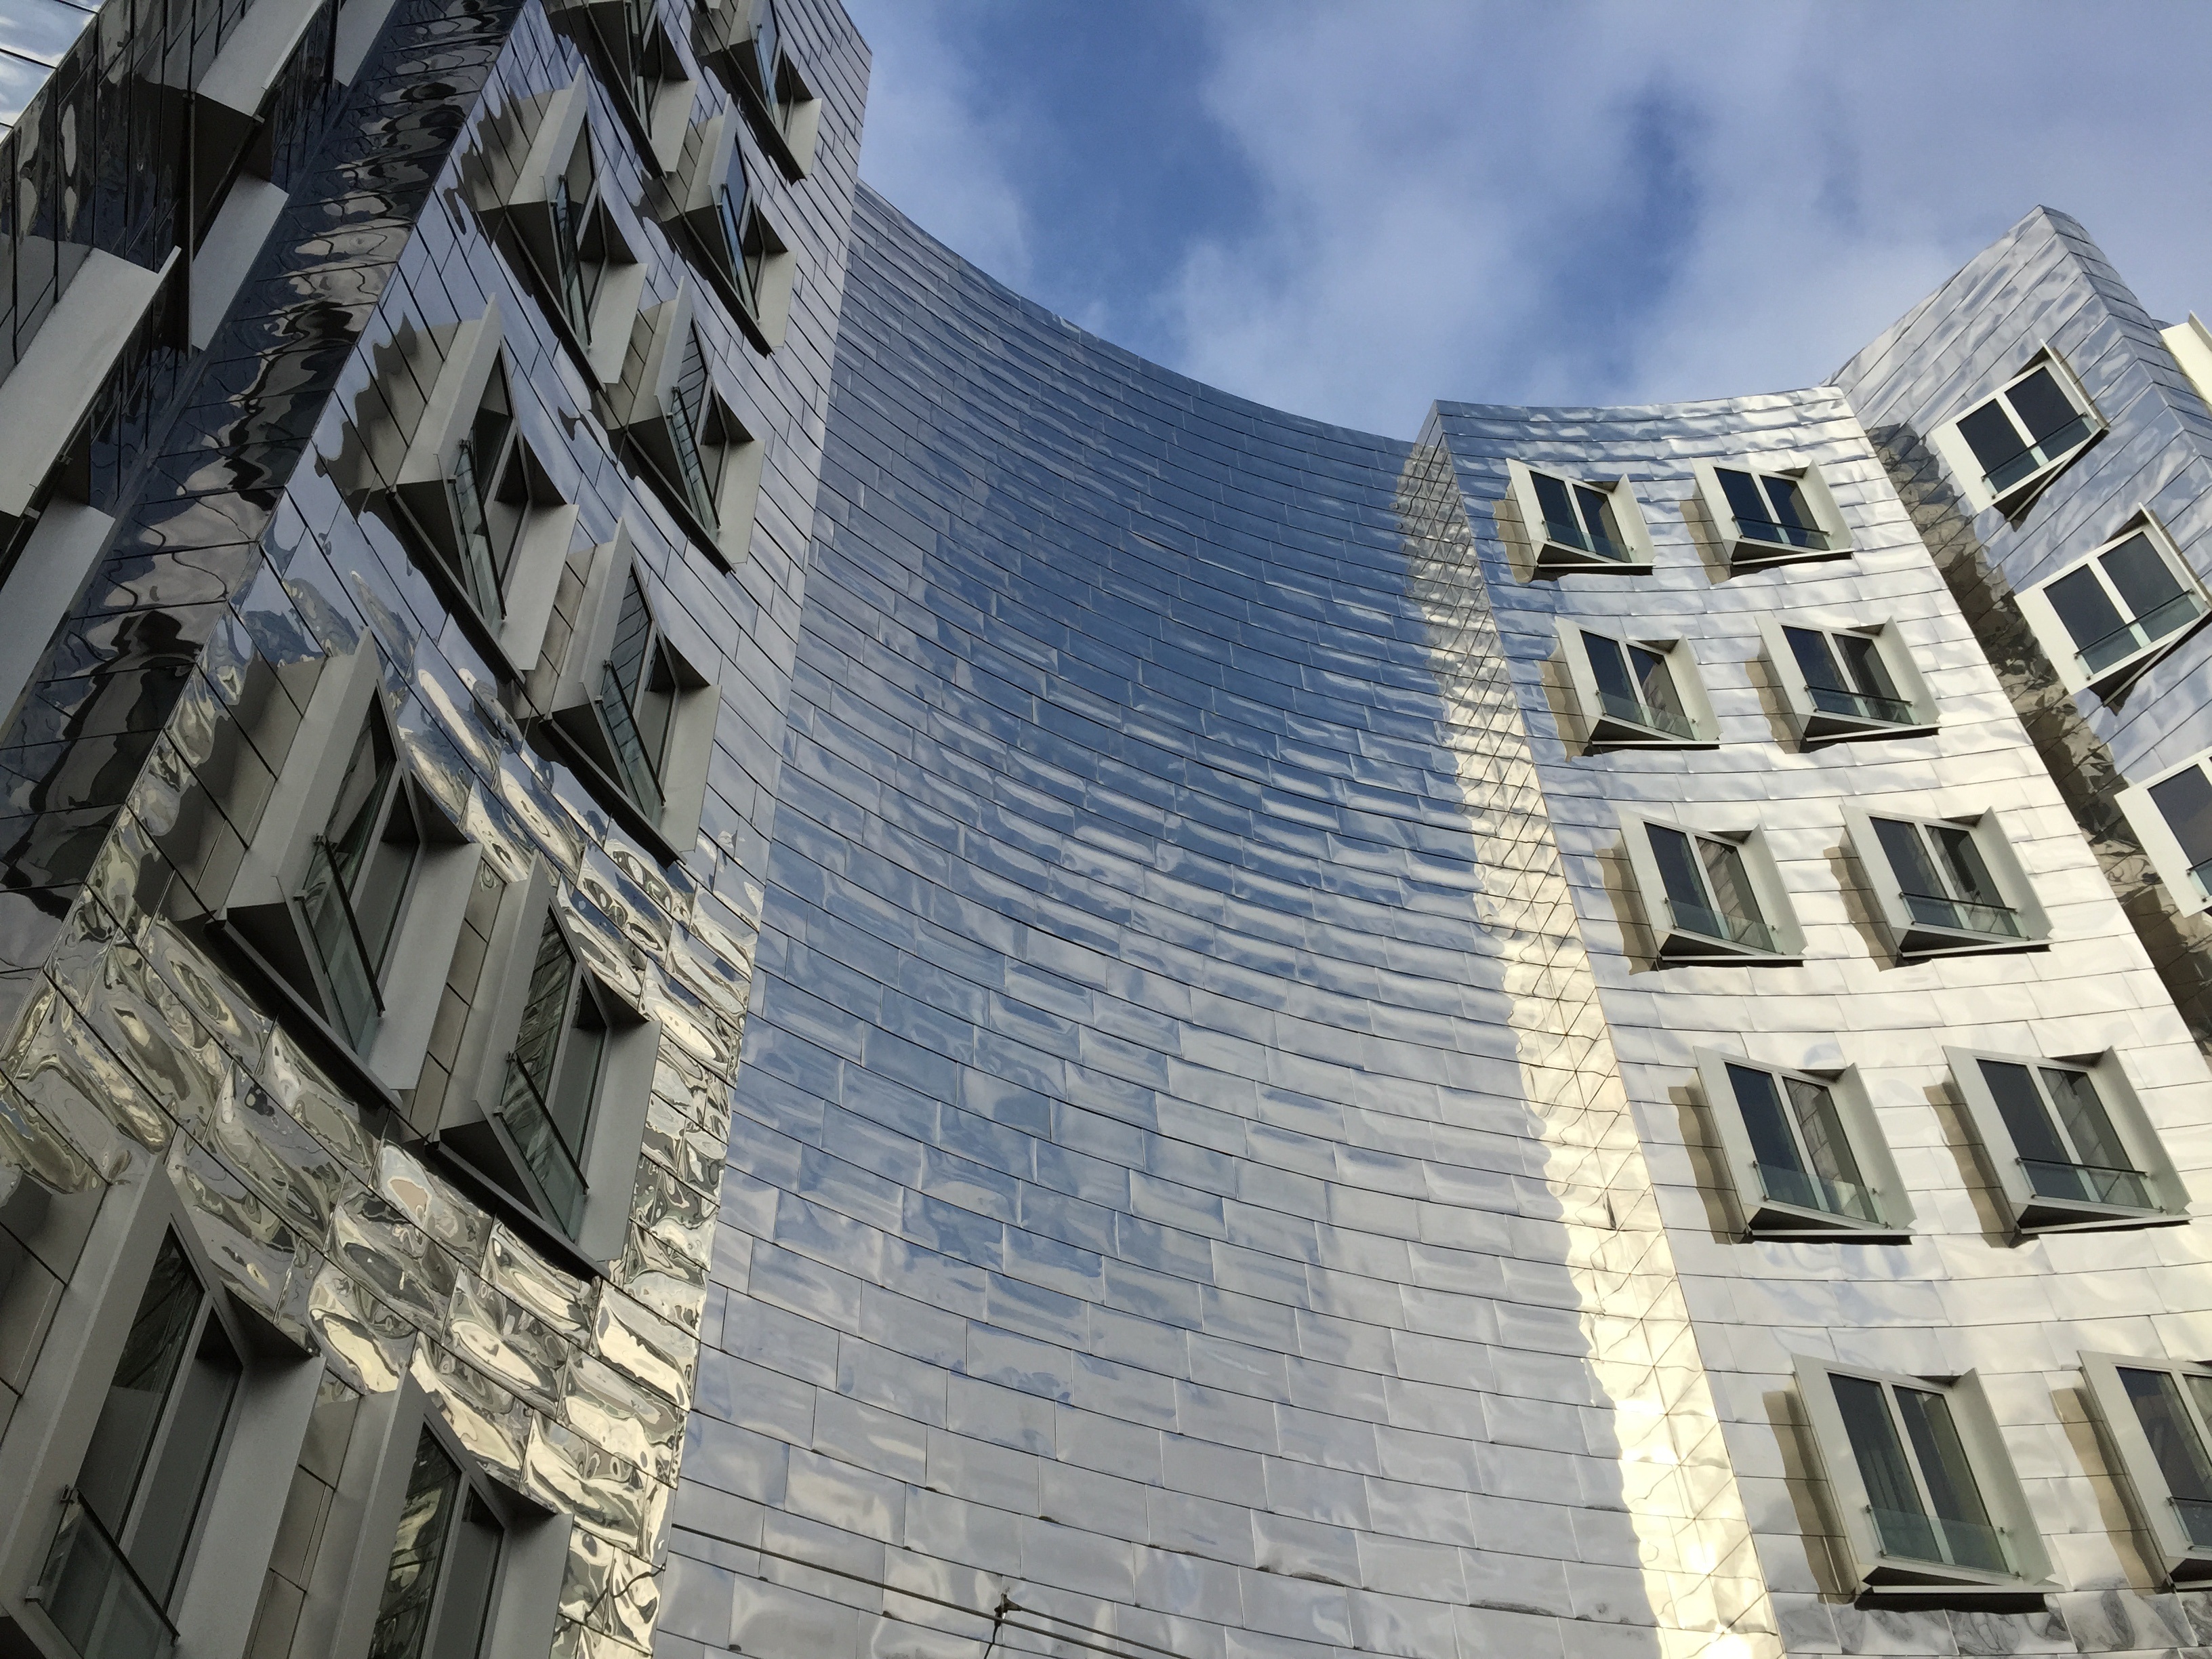
architecture, structure, building, skyscraper, downtown, tower, landmark, facade, tower block, city view, germany, mirroring, metropolis, condominium, dusseldorf, urban area, architecture of gehry skyscrapers